Roman Catholic Diocese of Baker

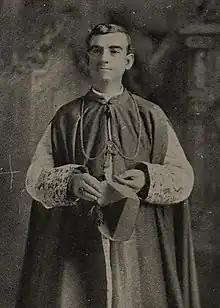
Bishop O'Reilly (2013)

Vasa in 2002 began the process of transferring millions of dollars in diocesan assets to its individual parishes. This move was challenged in court, with the plaintiffs claiming that Vasa was attempting to shield the diocese from multi-million dollar judgements in sexual abuse settlements. In 2003, a judge ruled that there was no evidence of fraud and that Vasa could complete the transfers.